Katarzyna Zillmann

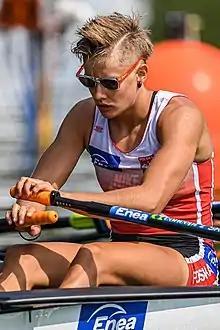

Katarzyna Zillmann (born 26 July 1995) is a Polish rower. She won the gold medal in the quadruple sculls at the 2018 World Rowing Championships as well as silver medal at the 2020 Summer Olympics in Tokyo.